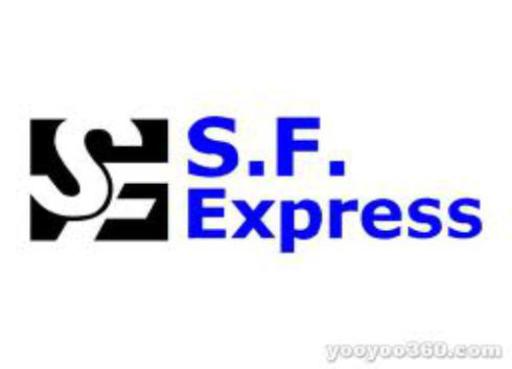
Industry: Others